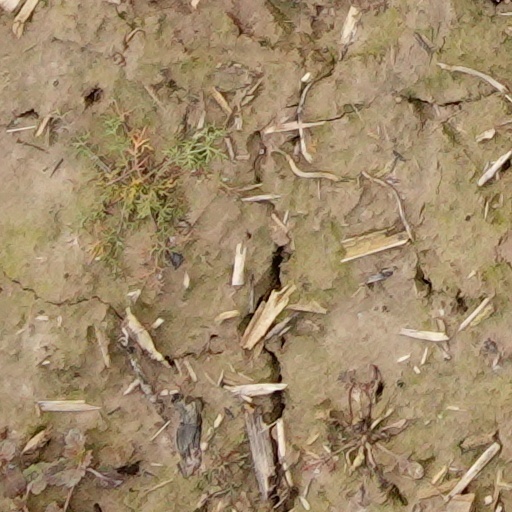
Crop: wheat